Illusion of Gaia

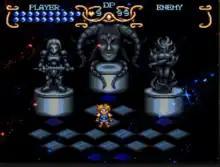
Will at a Dark Space, with Gaia "(center)" and statues of Will's alter egos: Freedan "(left)" and Shadow "(right)". Dark Space also serves as a save point for players.

Illusion of Gaia, known in PAL territories as Illusion of Time, is an action role-playing video game developed by Quintet for the Super Nintendo Entertainment System. The game was released in Japan by Enix in 1993, and in North America and PAL territories by Nintendo in 1994 and 1995. Set in a fantasy reimagining of Earth, the game's plot centers on a boy named Will who is chosen to save the world from an impending disaster. Throughout the game, the player guides Will through levels inspired by the ancient ruins of real-world civilizations and Wonders of the World, including the Great Pyramid and the Great Wall of China.